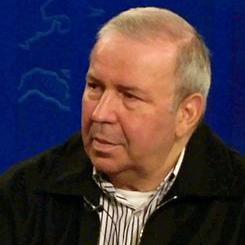
Age: 63